Libyan Airlines

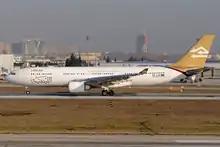
A Libyan Airlines Airbus A330-200 taxiing at Istanbul Atatürk Airport in 2013.

In order to modernize and expand its fleet, Libyan Airlines placed several orders with aircraft manufacturers. In , at the Paris Air Show, the carrier signed a memorandum of understanding (MOU) with Airbus for new aircraft, including Airbus A350-800s, Airbus A330-200s and A320s; the MOU was converted into a firm order in December the same year, in a deal valued at around billion. Also in , Libyan Airlines placed an order for three Bombardier CRJ-900s worth million, and took option for another two aircraft of the type; for an approximate value of million, this option was exercised in . That month, an order for Airbus A350-800s was placed.